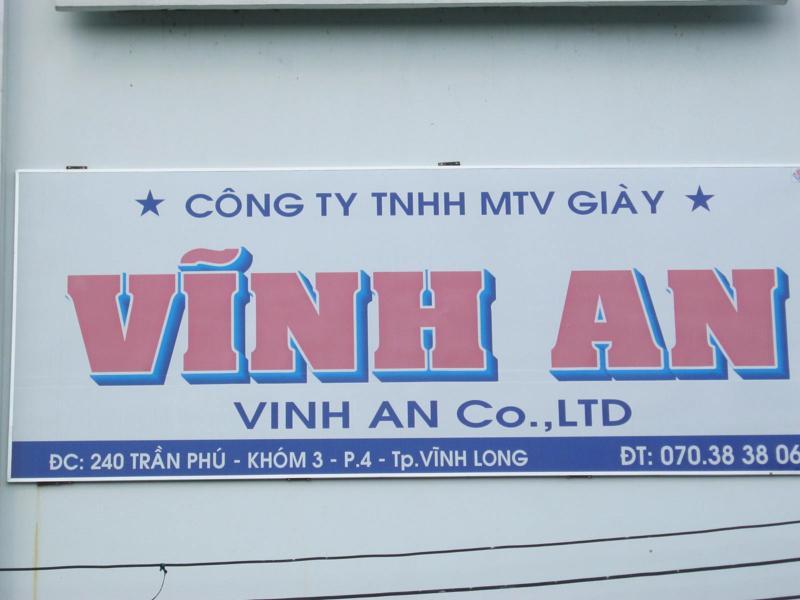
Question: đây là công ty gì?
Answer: đây là công ty trách nhiệm hữu hạn một thành viên giày vĩnh an